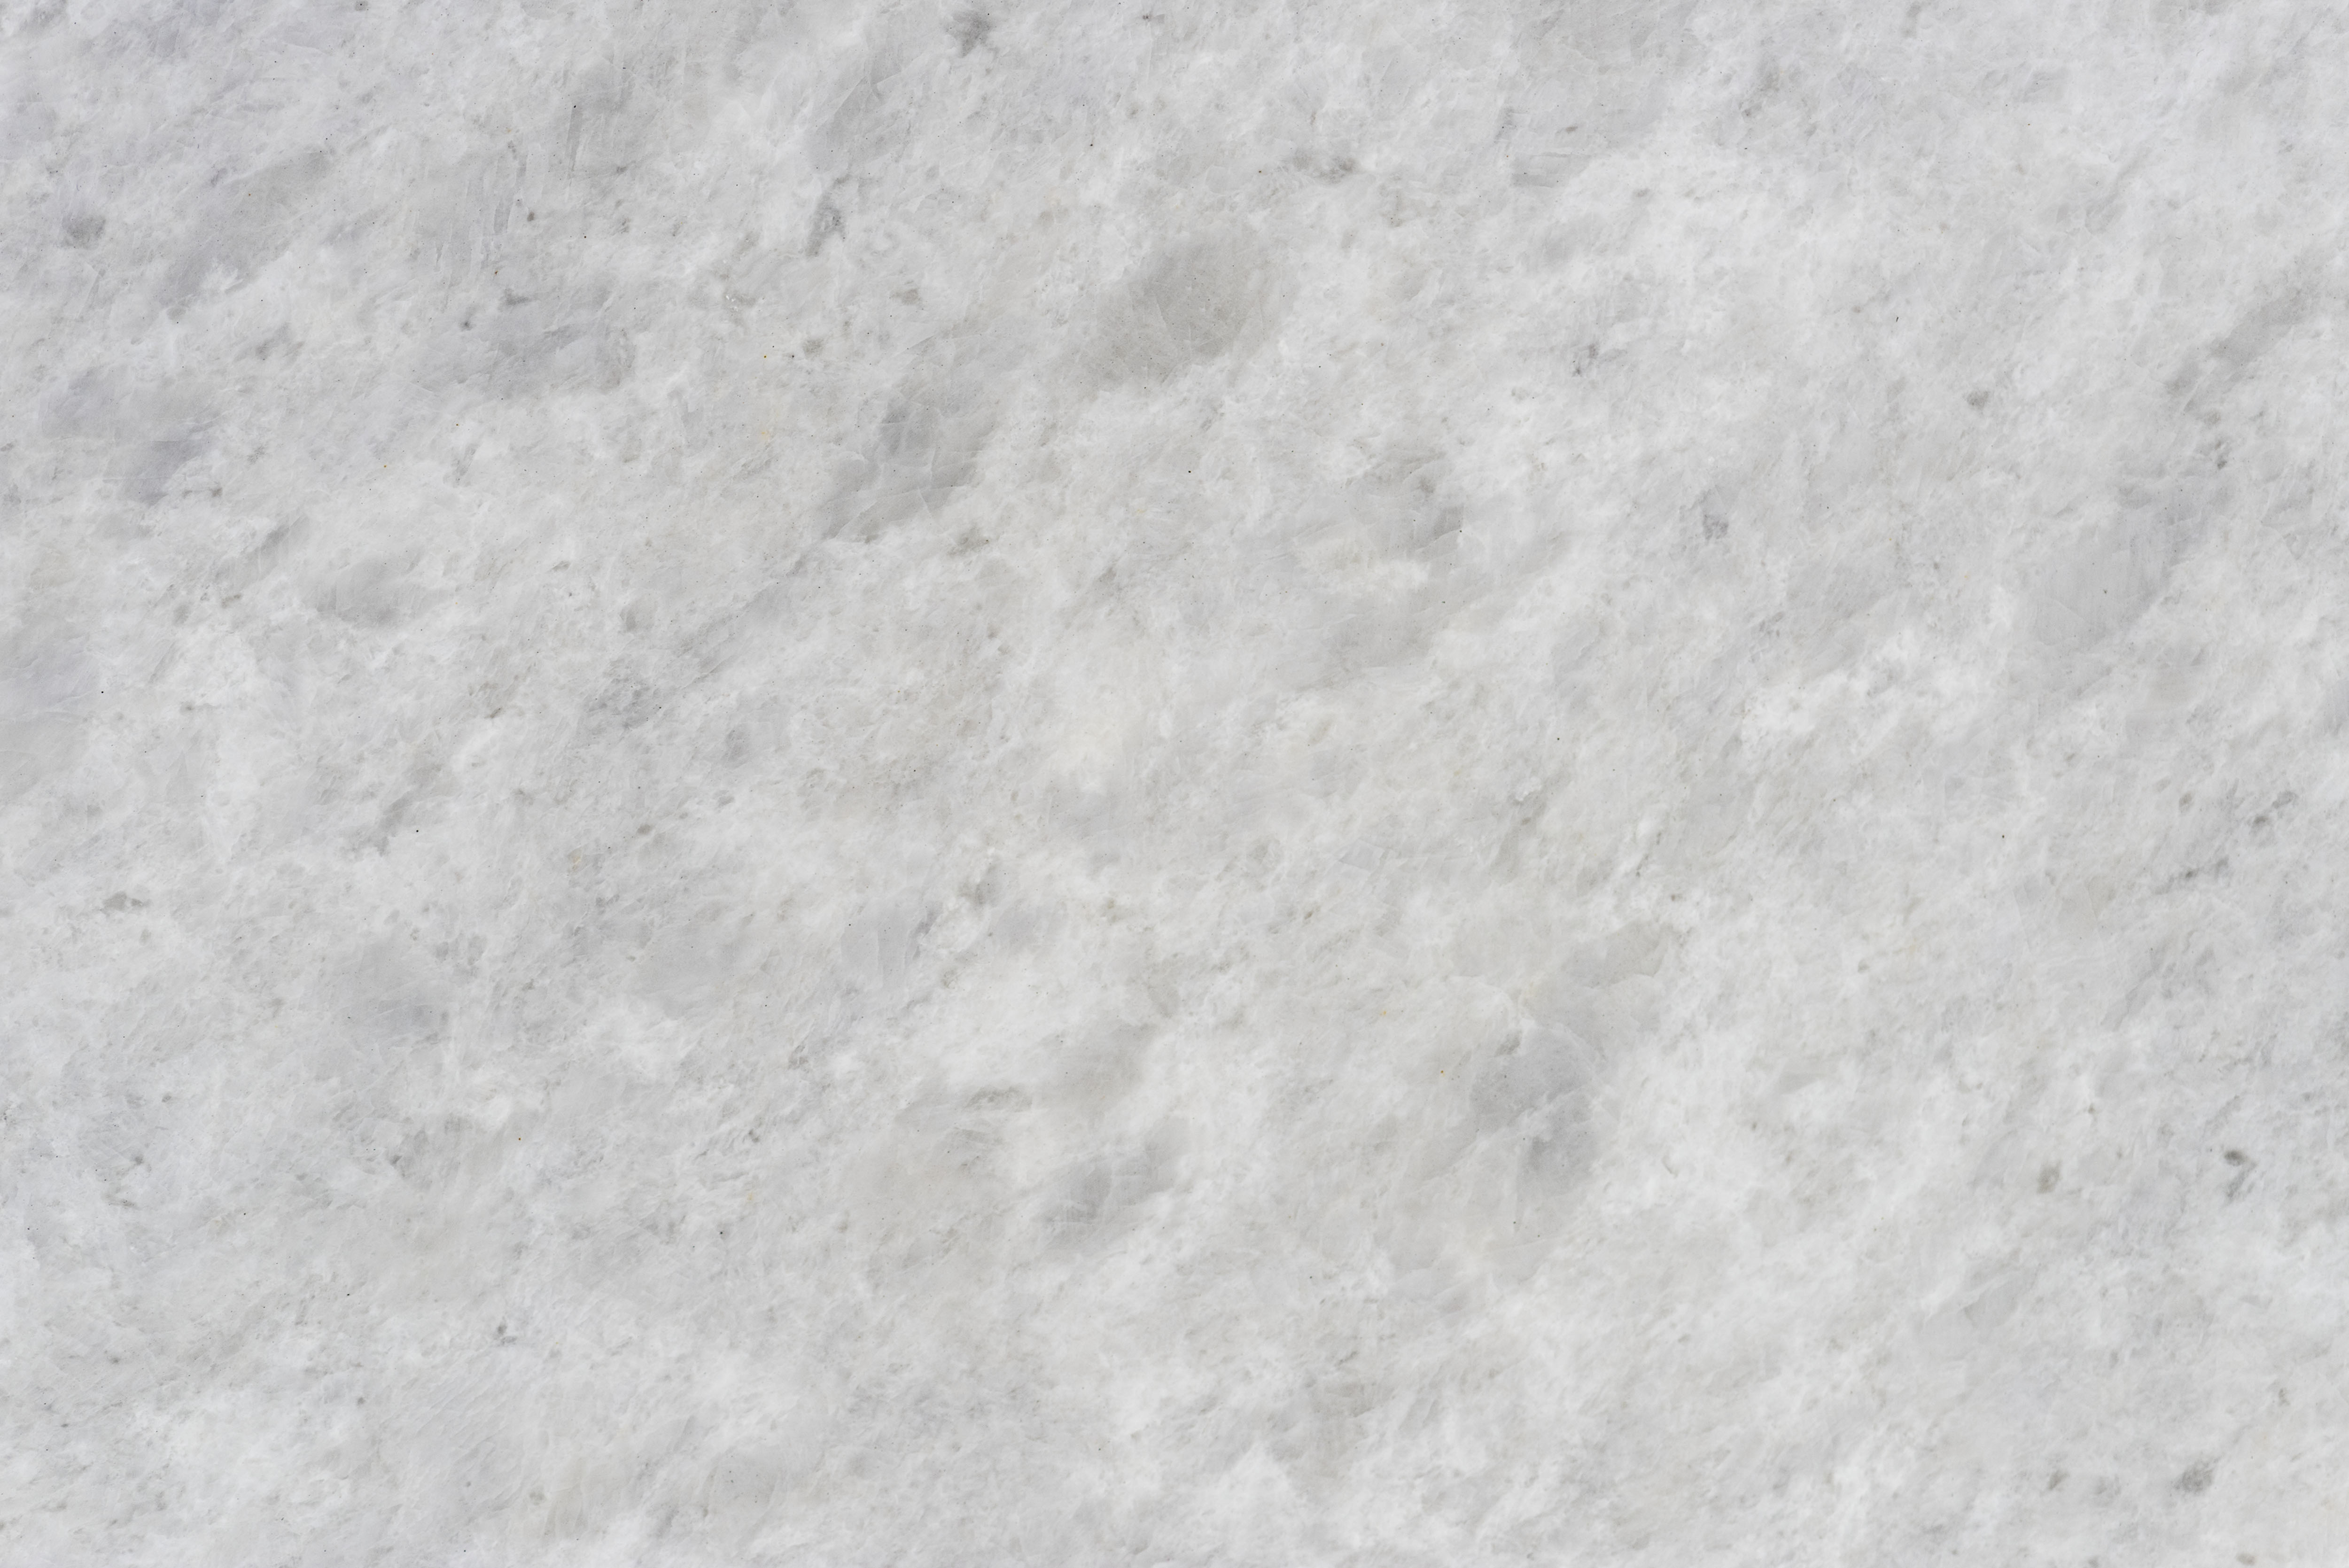
attractive, backdrop, background, concrete, copy space, decorate, decoration, design space, marble, pattern, surface, texture, textured, wall, white, grey, limestone, cement, flooring, floor, tile